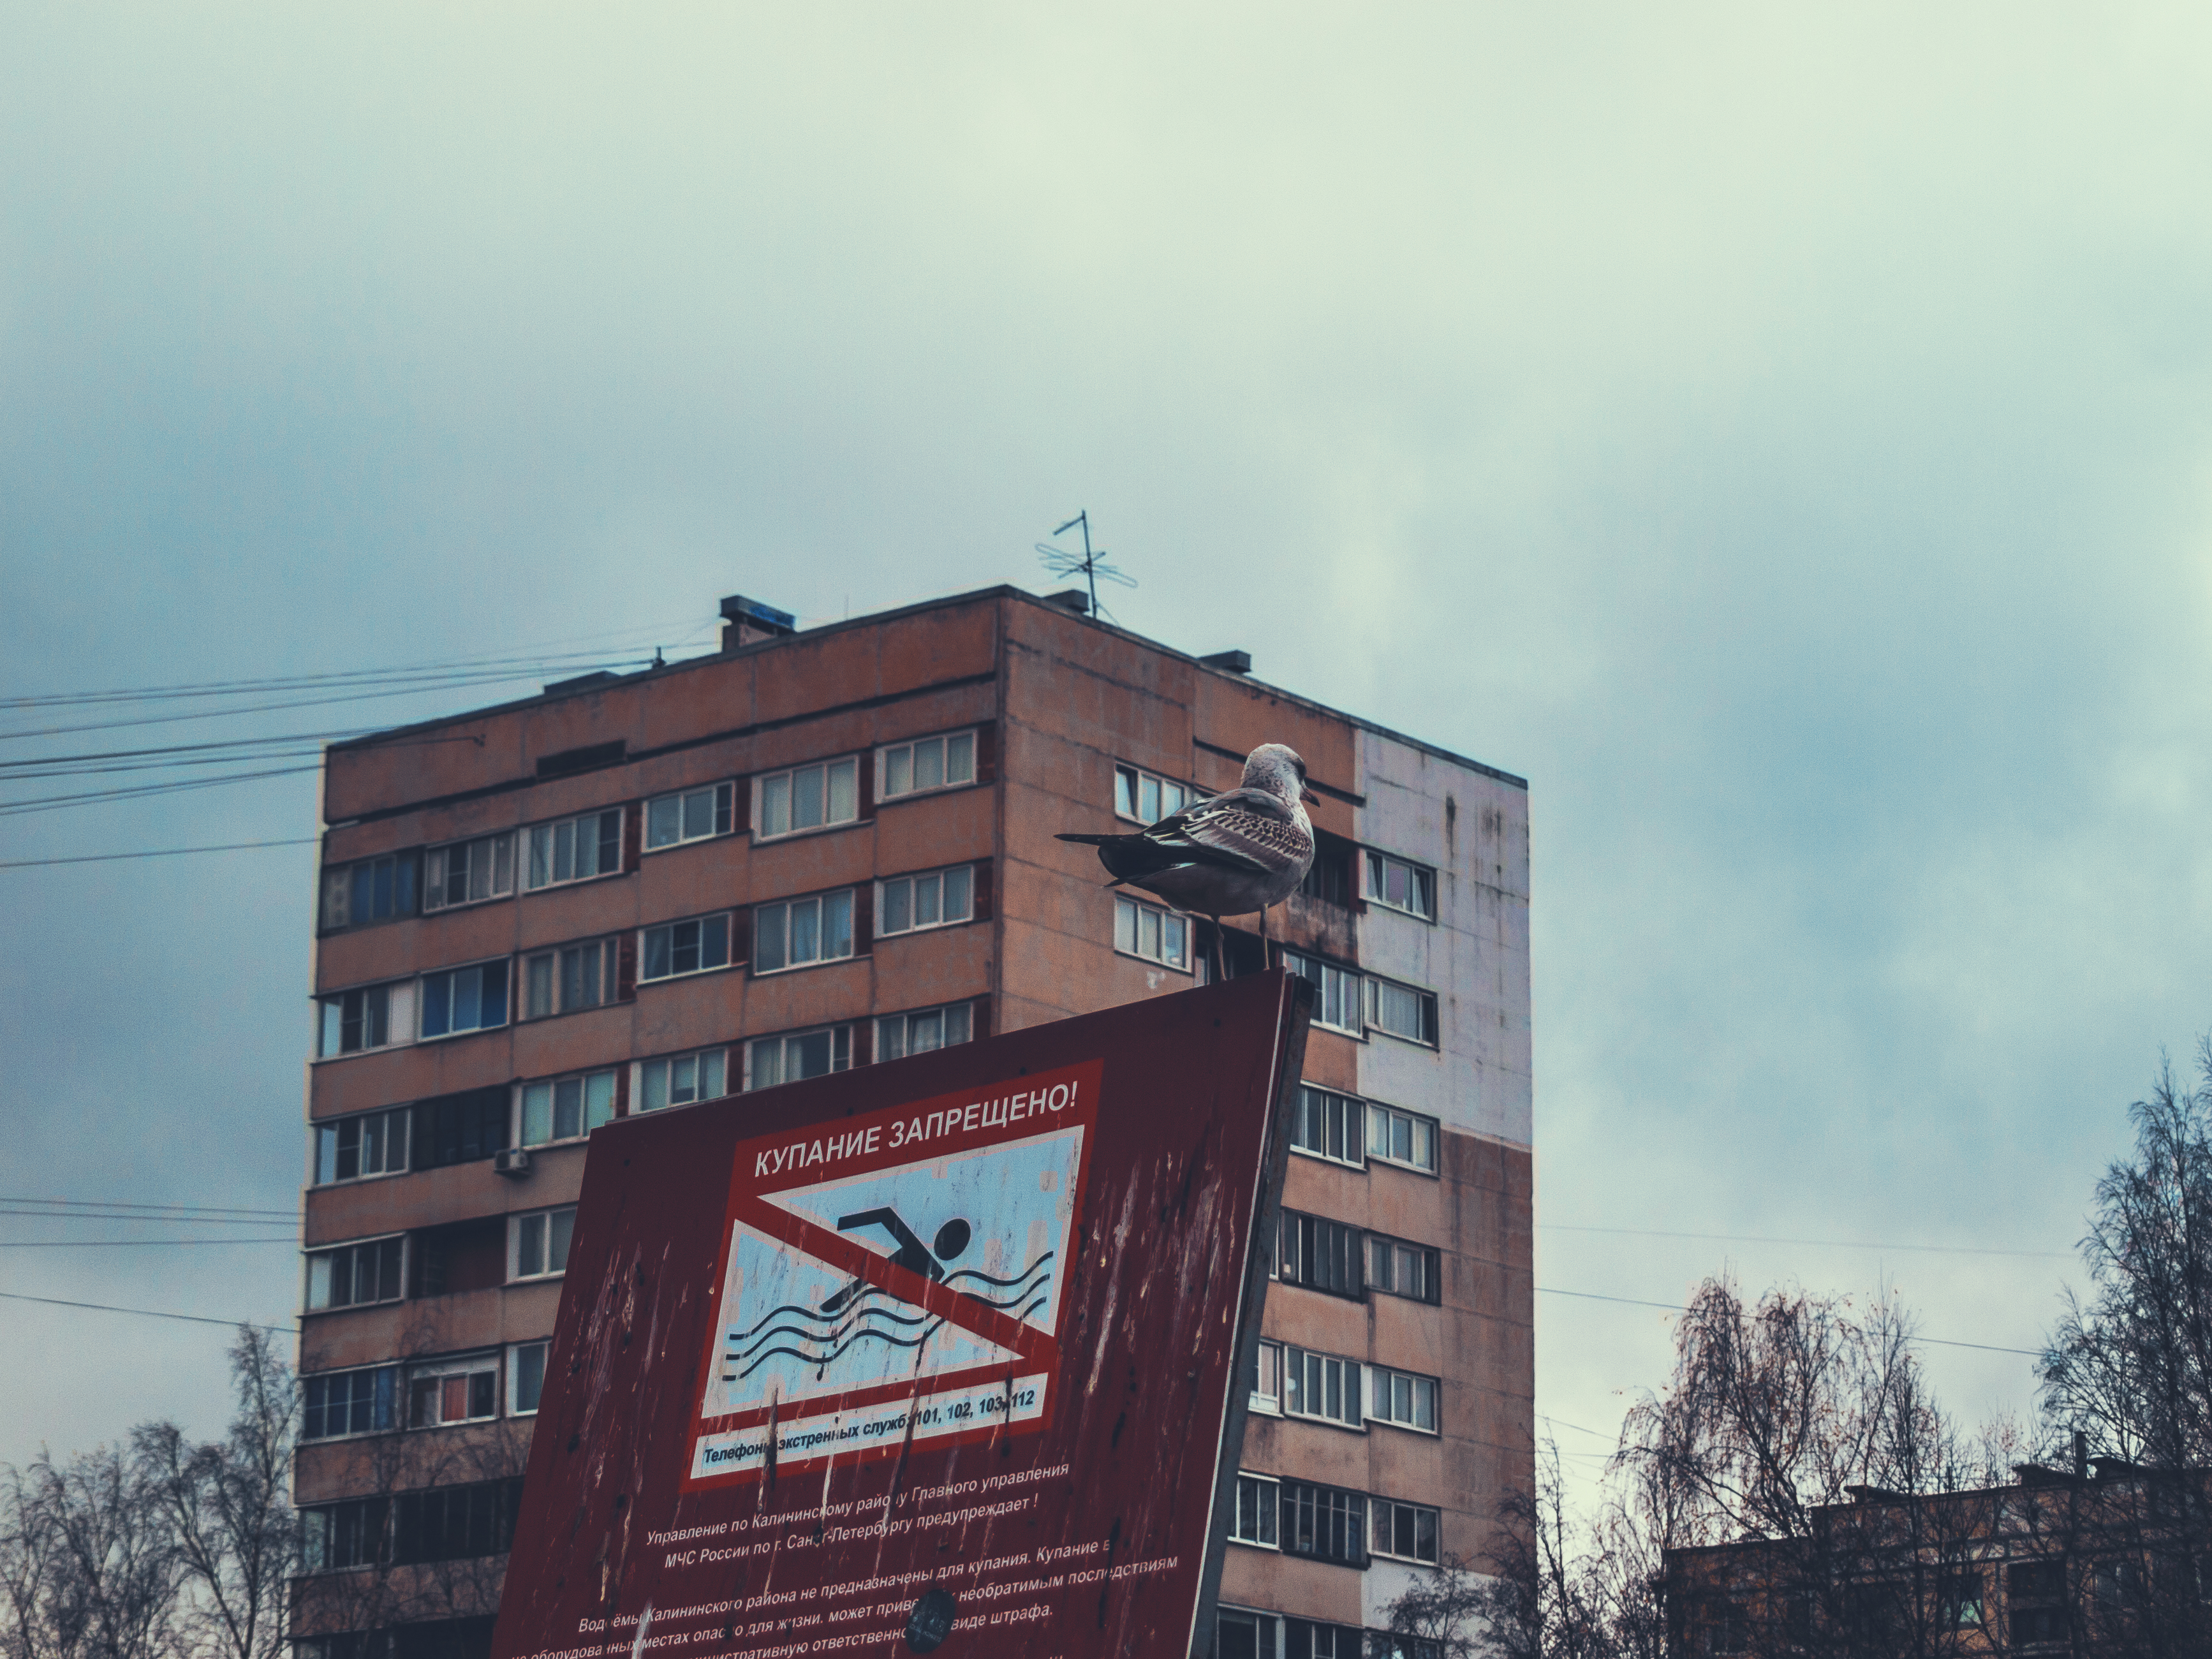
images, sky, cloud, building, window, tree, tower block, urban design, condominium, residential area, rural area, house, facade, brick, brickwork, city, commercial building, apartment, roof, mixed use, plant, font, signage, suburb, billboard, advertising, metal, public utility, headquarters, sign, downtown, street, winter, cumulus, corporate headquarters, skyscraper, wire, electricity, pole